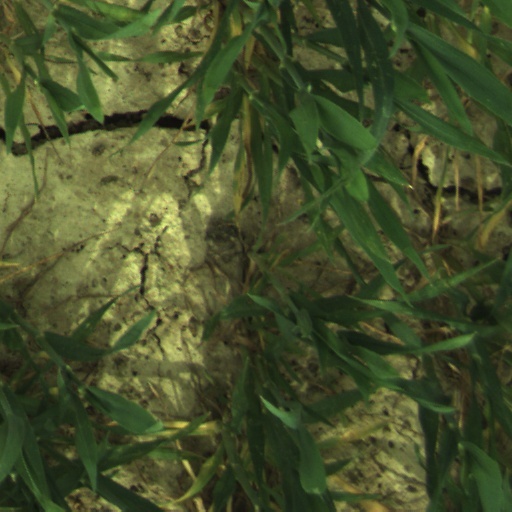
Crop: wheat